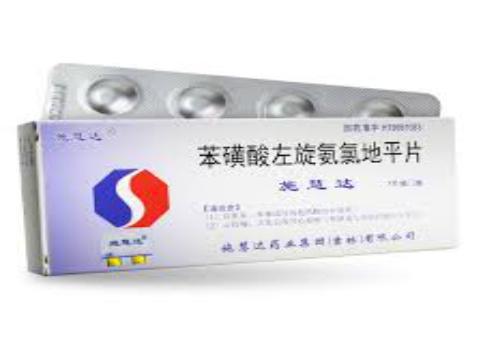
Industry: Medical